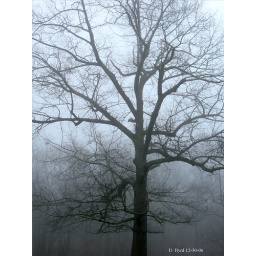
A tree in the fog near my house in Manassas, Virginia, on Saturday, December 30, 2006.